Blek le Rat

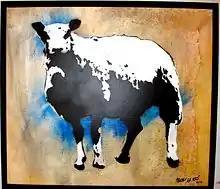
"Sheep" by Blek le Rat at Subliminal Projects Gallery, Los Angeles

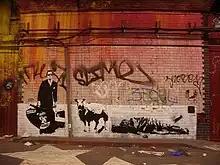
Blek le Rat, London, 2008

In October 2003, Blek le Rat had his first solo U.K. exhibition in London at the Leonard Street Gallery. He participated in the Cans Festival in 2008, which featured outdoor street stencil painting in Waterloo, London.